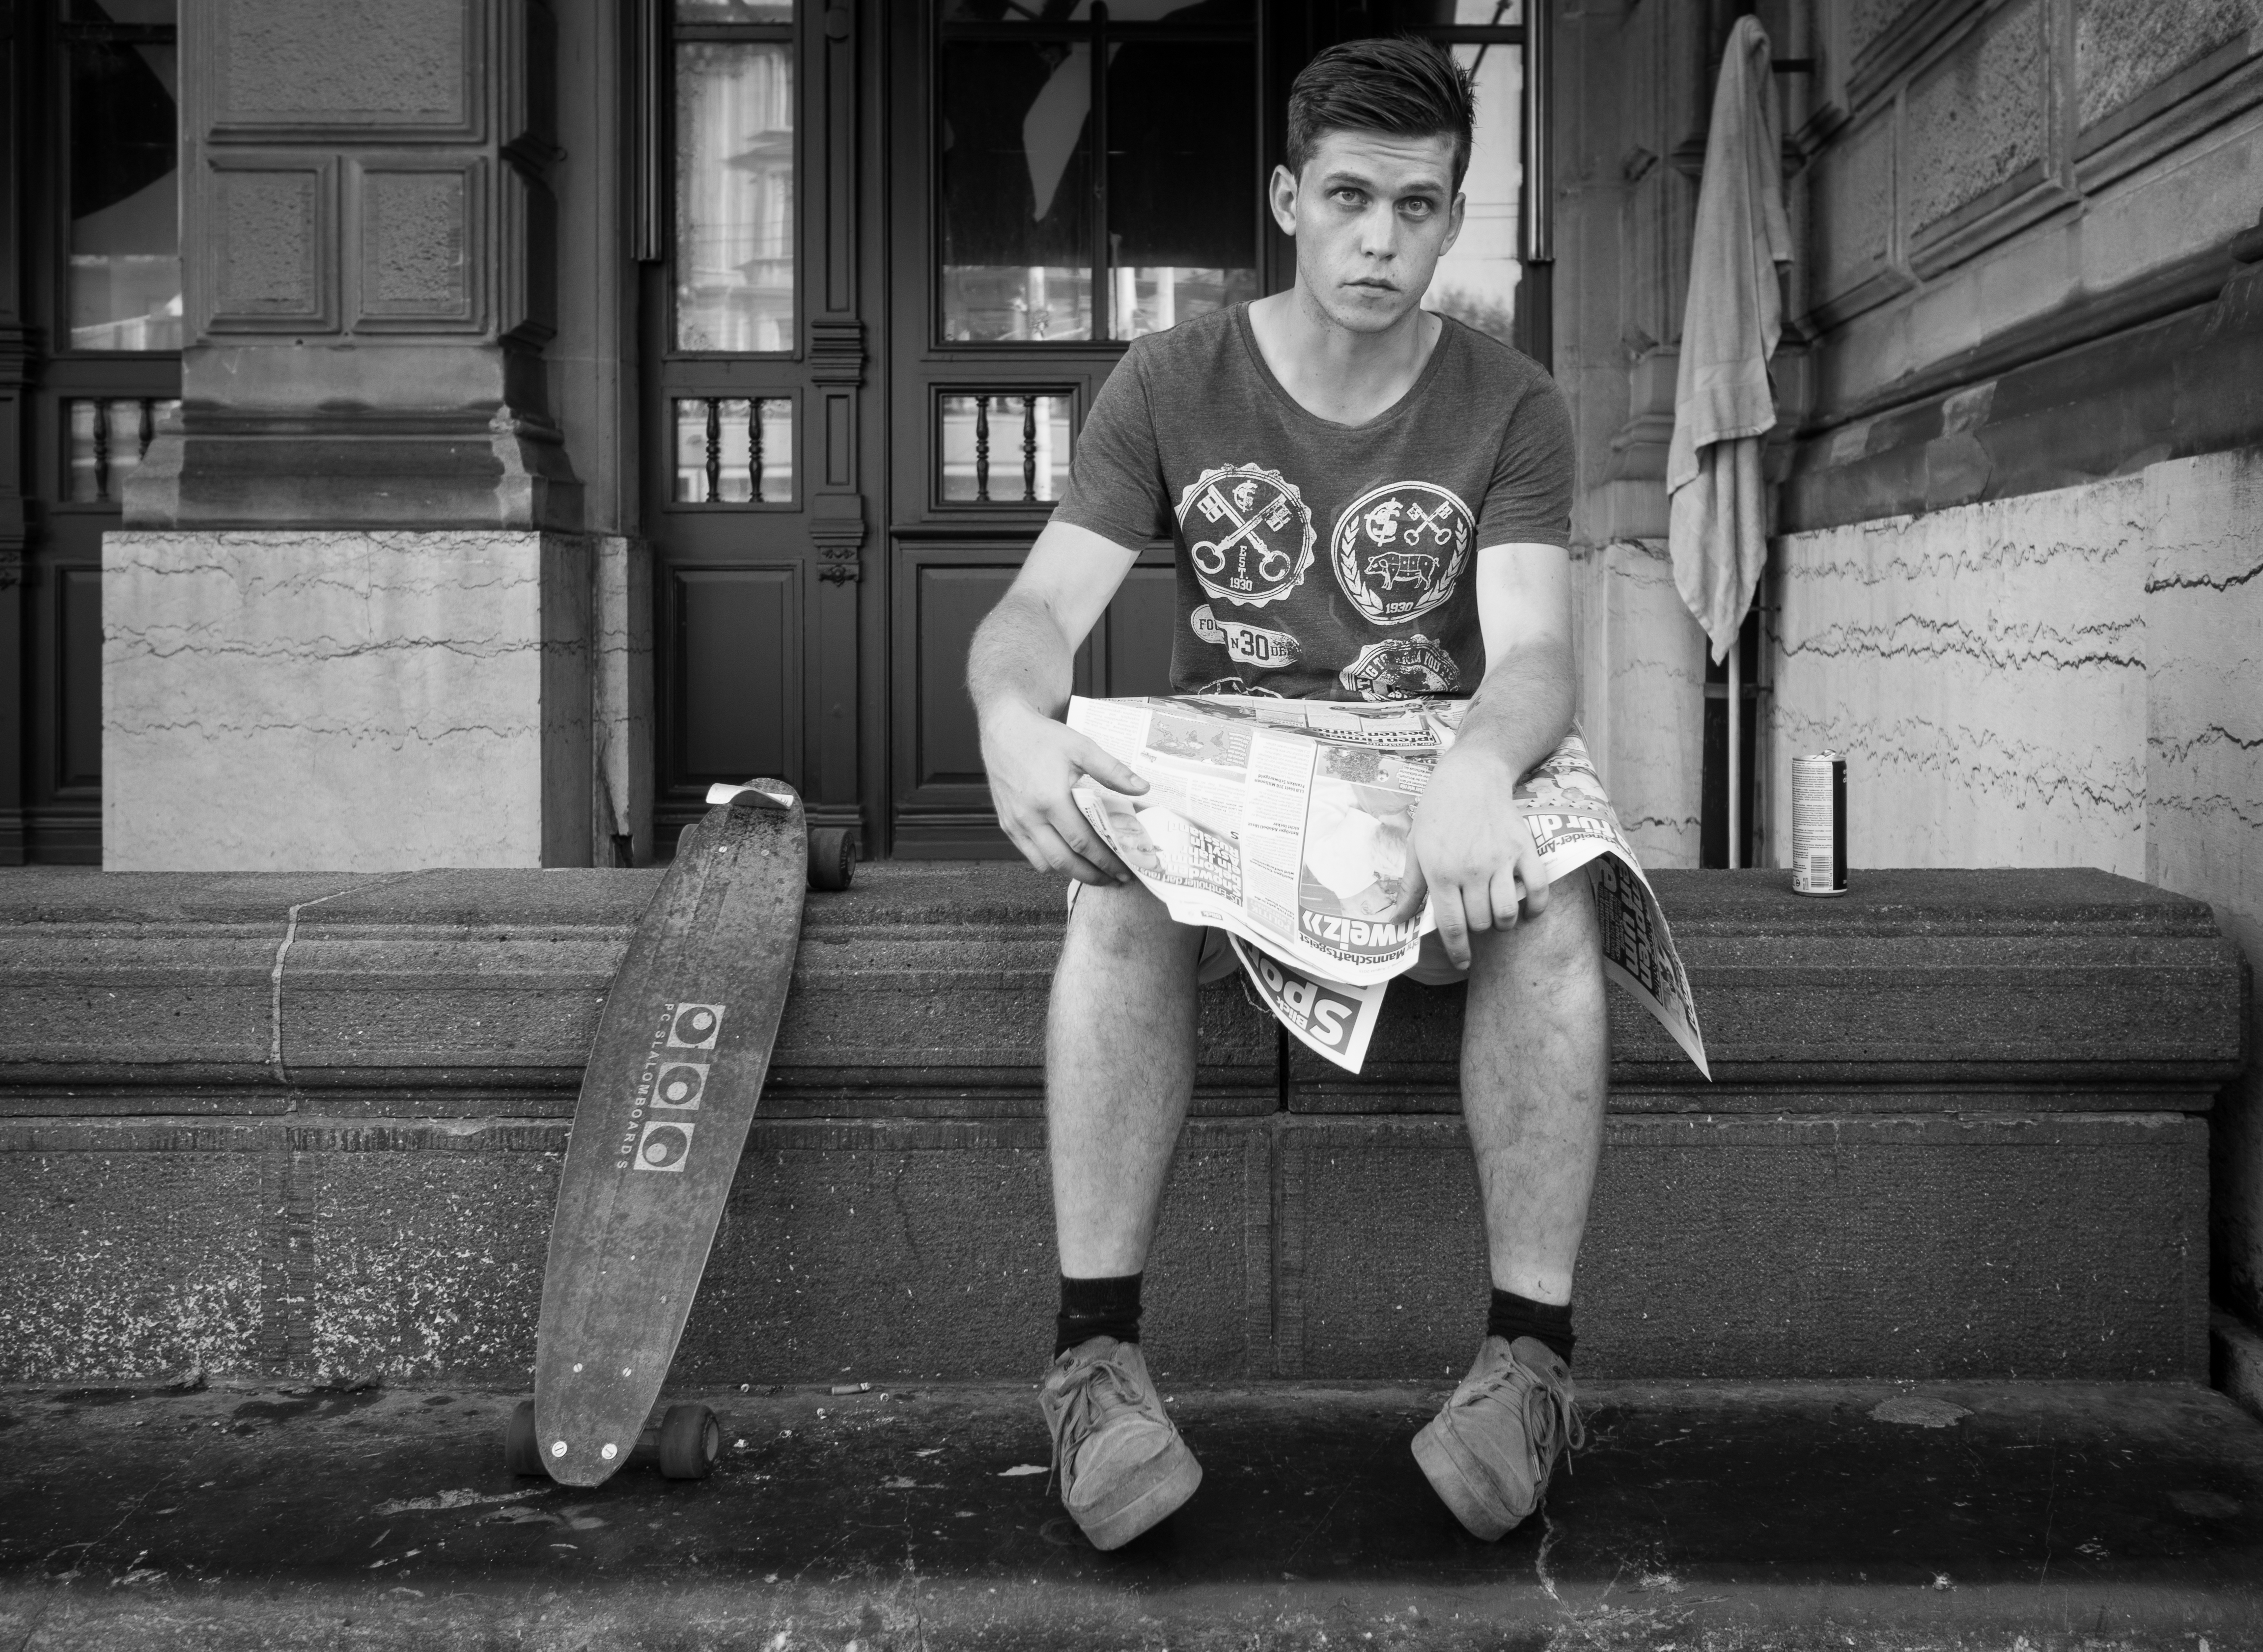
man, person, black and white, road, white, street, photography, ebook, male, standing, portrait, sitting, training, child, black, monochrome, streetphotography, flickr, thomas, video, infrastructure, olympus, photograph, snapshot, omd, fuji, leica, monochrom, leuthard, hcb, thomasleuthard, monochrome photography, film noir, human positions